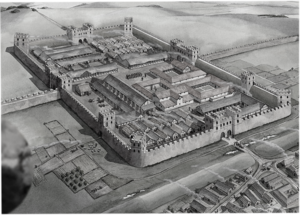
Cet article porte sur les forts et autres structures du mur d'Hadrien, système de fortifications fait de pierre et de terre et édifié de 122 à environ 128 dans l'ancienne province romaine de Bretagne, aujourd'hui en Cumbria et Northumberland dans le nord de l'Angleterre.